Equus (play)

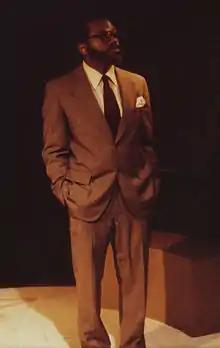
Charles S. Dutton as Dysart in "Equus", as directed by Brad Mays in May 1979 in Baltimore

Martin Dysart is a psychiatrist working in a psychiatric hospital. He begins with a monologue in which he outlines the case of 17-year-old Alan Strang, who has blinded six horses. He divulges his feeling that his occupation is not all that he wishes it to be and his dissatisfaction and disappointment with his life. Dysart finds that the supply of troubled young people for him to "adjust" back into "normal" living is never-ending, but he doubts the value of treating these youths, since they will simply return to a dull, normal life that lacks any commitment or "worship". He comments that while Strang's crime was extreme, just such extremity is needed to break free from the chains of existence.